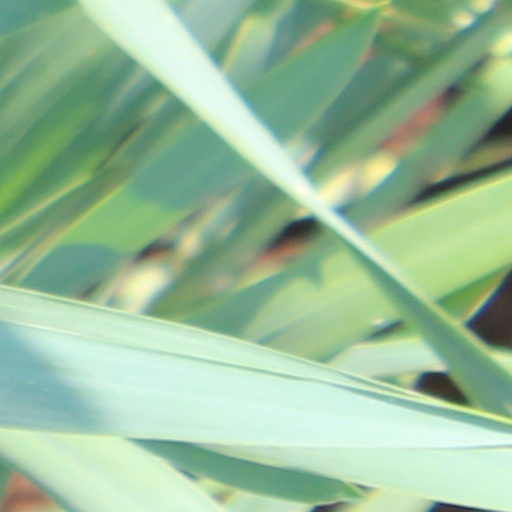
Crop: wheat